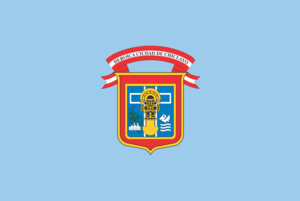
Chiclayo est la principale ville de la région de Lambayeque au nord du Pérou sur la Panaméricaine, appelée localement route nationale PE-1N. L'agglomération est située dans la vallée fertile du rio Chancay, à 13 km de la côte de l'océan Pacifique, à 509 km au sud de la frontière équatorienne et à 770 km au nord de la capitale du Pérou, Lima. Chiclayo est située dans la vallée fertile du fleuve Lambayeque.